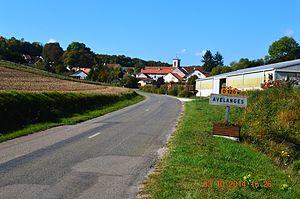
Avelanges est une commune française située dans le département de la Côte-d'Or en région Bourgogne-Franche-Comté.